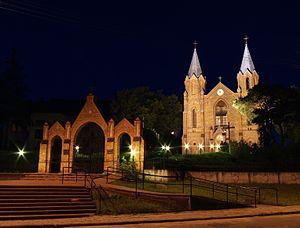
Leoncin est un village polonais de la gmina de Leoncin dans la powiat de Nowy Dwór Mazowiecki de la voïvodie de Mazovie dans le centre-est de la Pologne.